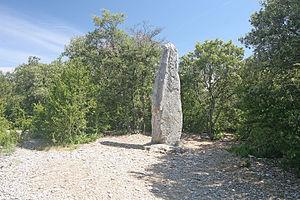
Menhir Grosse Pierre Camera location44°